Punta de Astorg

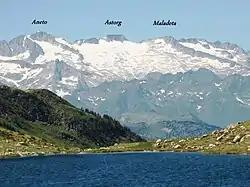
View of the Aneto, the Punta de Astorg, and the Maladeta.

Punta de Astorg is a peak in the Maladeta massif, in the Posets–Maladeta Natural Park, on the ridge separating the Vallibierna valley to the south and the Benasque valley to the north.